Direct marketing

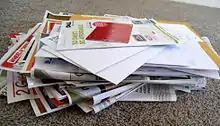
A pile of advertising mail

Direct marketing is a form of communicating an offer, where organizations communicate directly to a pre-selected customer and supply a method for a direct response. Among practitioners, it is also known as "direct response marketing". In contrast to direct marketing, advertising is more of a mass-message nature.